Scott Lang (Marvel Cinematic Universe)

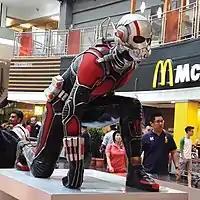
A display of a model of the Ant-Man suit at a McDonald's restaurant.

The consensus of review aggregator website Rotten Tomatoes reads, "Led by a charming performance from Paul Rudd, "Ant-Man" offers Marvel thrills on an appropriately smaller scale – albeit not as smoothly as its most successful predecessors." Todd McCarthy of "The Hollywood Reporter" remarked, "Although the story dynamics are fundamentally silly and the family stuff, with its parallel father-daughter melodrama, is elemental button-pushing, a good cast led by a winning Paul Rudd puts the nonsense over in reasonably disarming fashion."